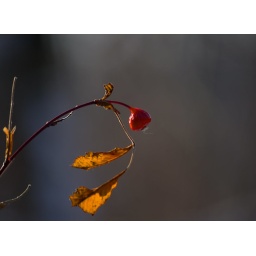
Yes, a berry. taken in a forest behind my house